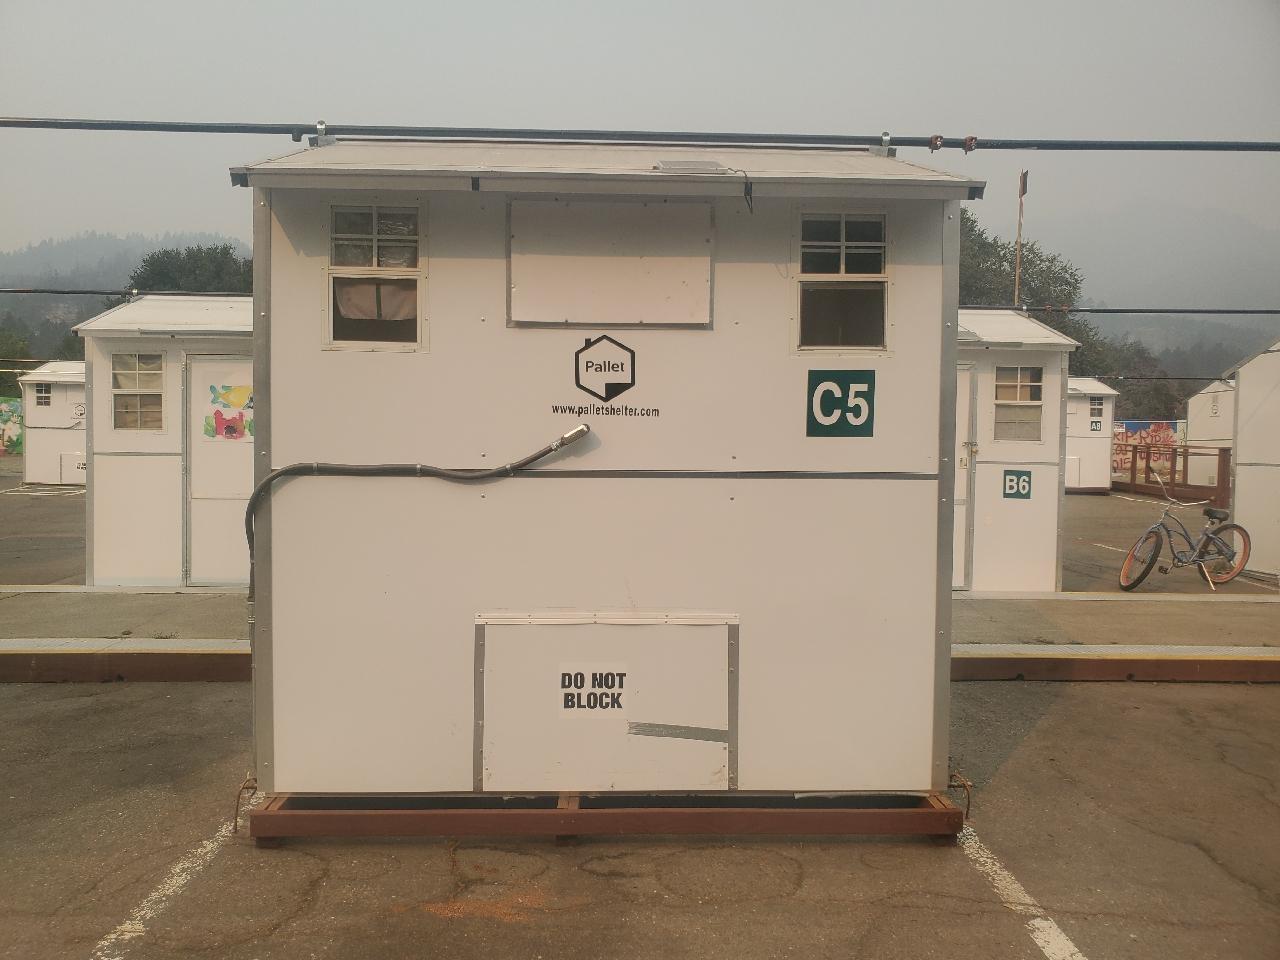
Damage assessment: no_damage